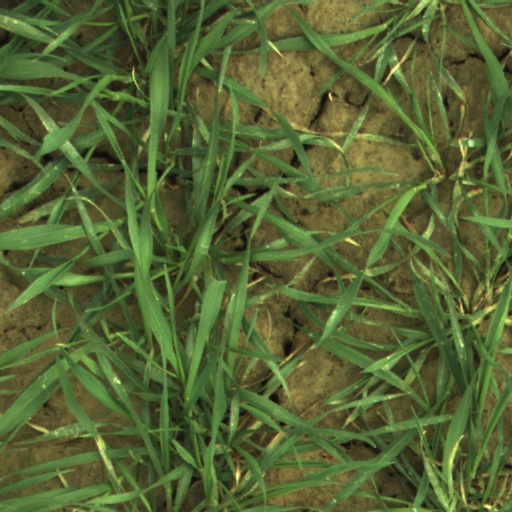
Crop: wheat